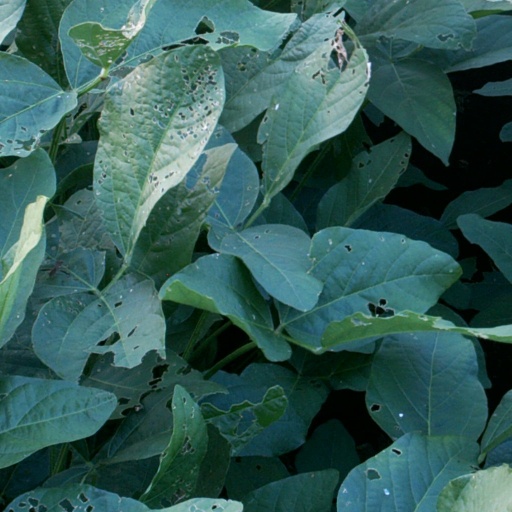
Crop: soybean